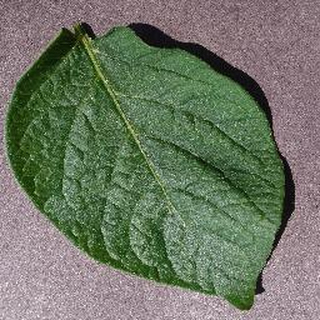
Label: healthy_potato